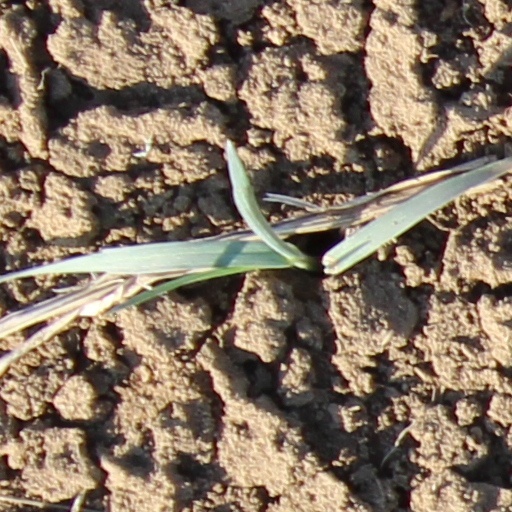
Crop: wheat